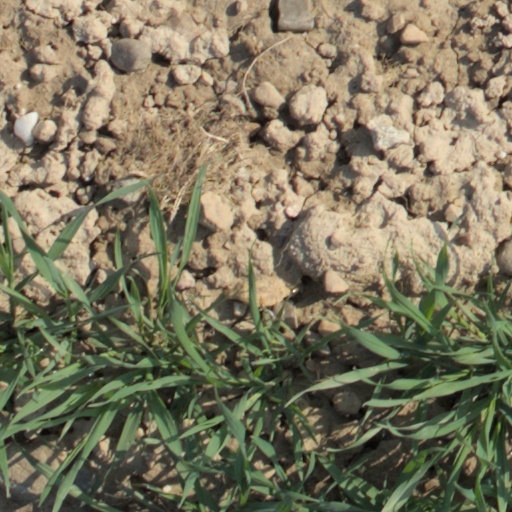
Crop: wheat